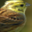
Label: bird